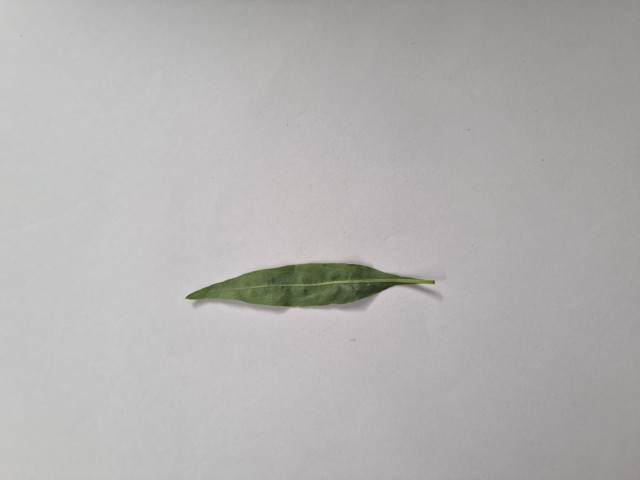
Plant: kalomegh